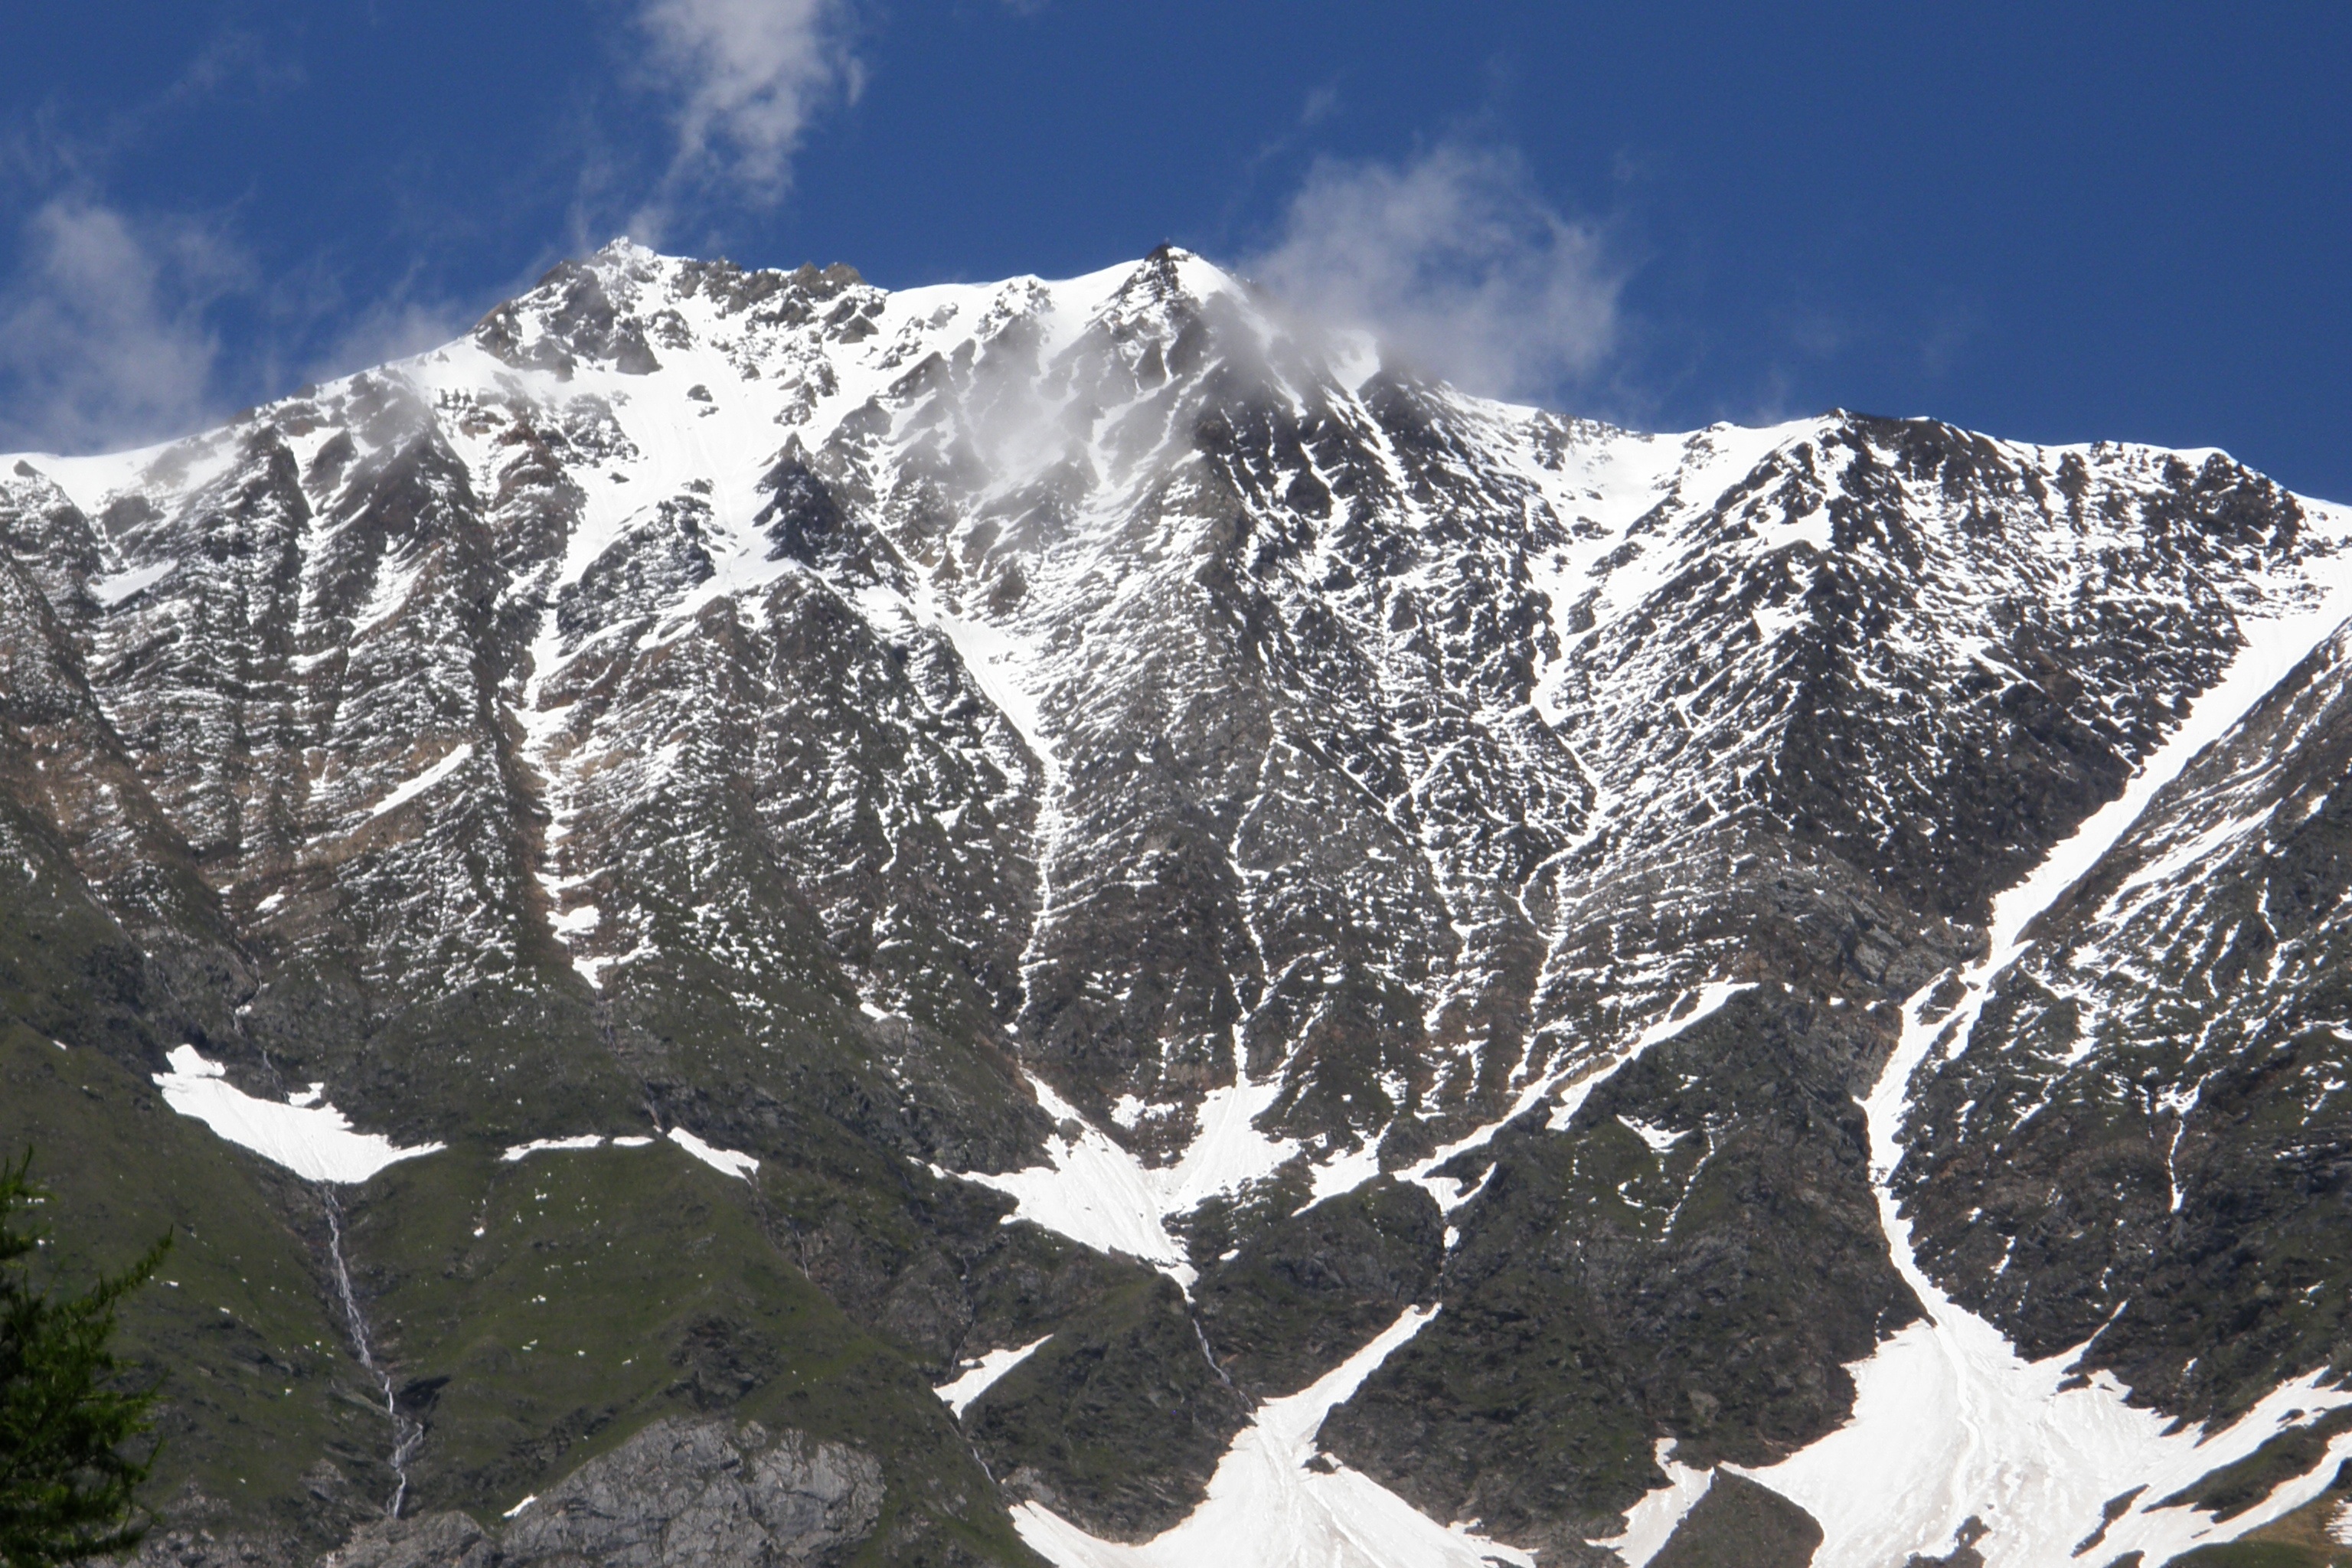
mountain, snow, winter, mountain range, alpine, ridge, summit, massif, mountains, alps, plateau, cirque, moraine, landform, south tyrol, ortler, mountain pass, solda, geographical feature, mountainous landforms, geological phenomenon